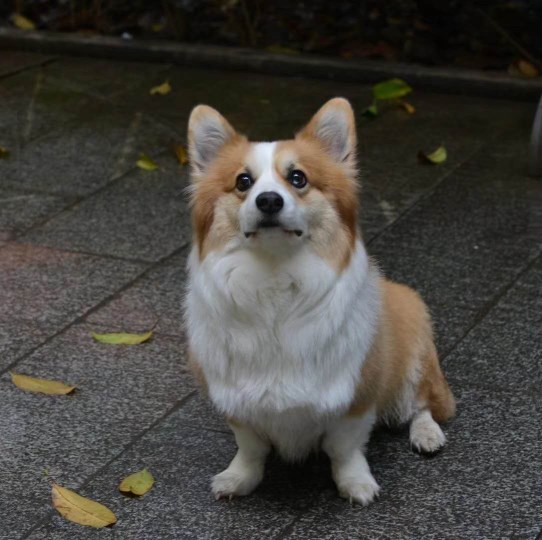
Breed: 2909-n000116-Cardigan